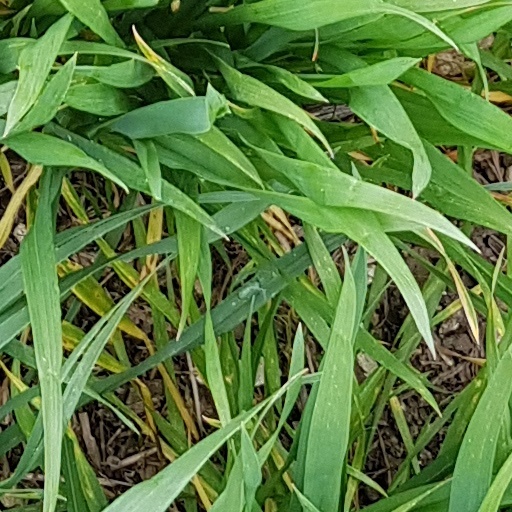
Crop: wheat